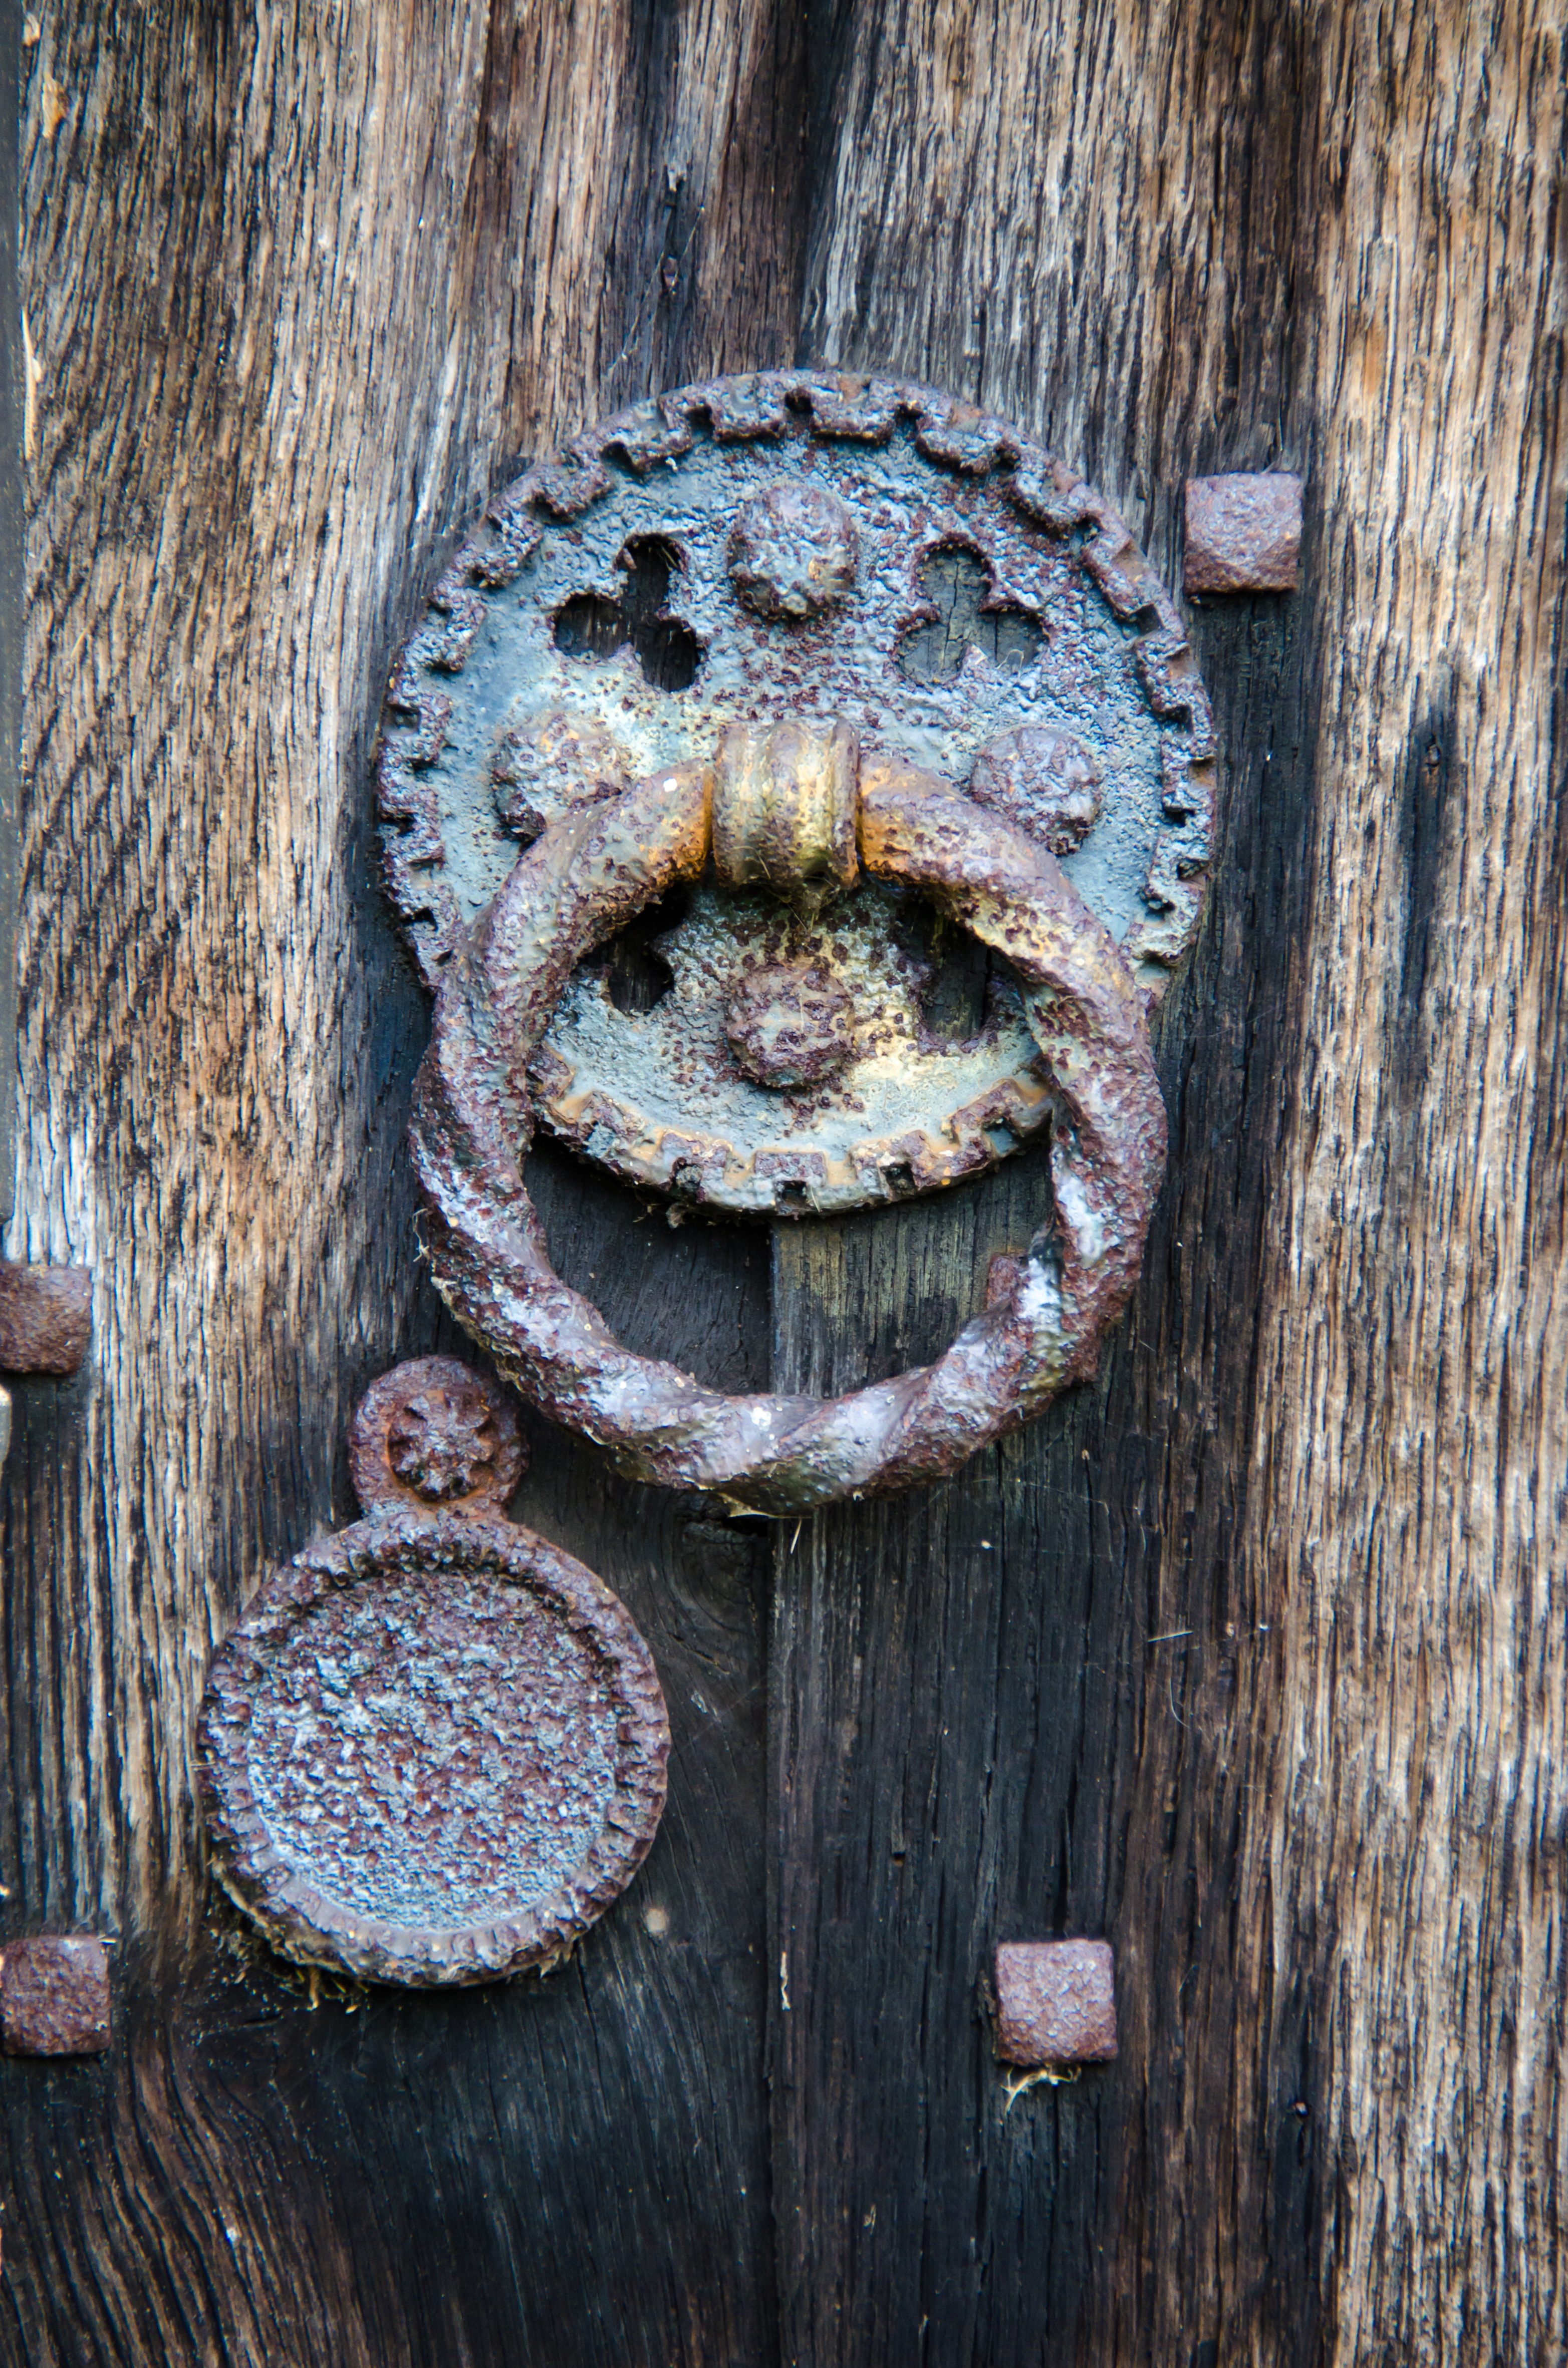
tree, wood, antique, trunk, wall, rustic, entrance, metal, painting, handle, sculpture, art, temple, knob, carving, access, door knob, knock, ancient history